Josep Tous

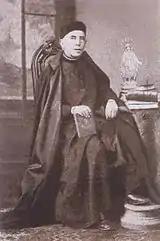
Last known photo c. 1868

Josep Tous Soler was born on 31 March 1811 in Saint Joseph Street as the ninth of twelve children of Nicolau Tous Cerreras and Francesca Soler Ferrer. He was named and baptized on 1 April with his godfather being his older brother Nicholas Tous Soler (21 August 1795 - 20 December 1870).